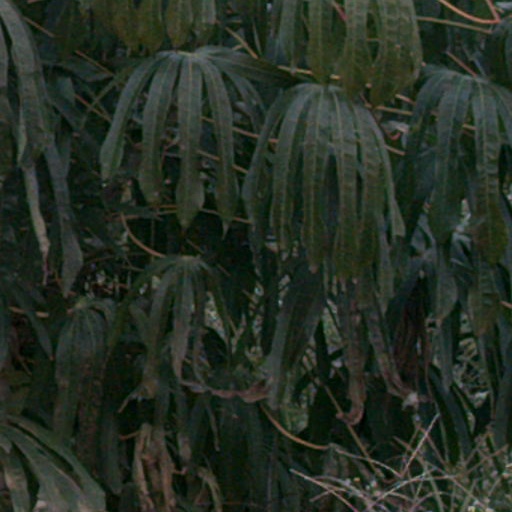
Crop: cassava